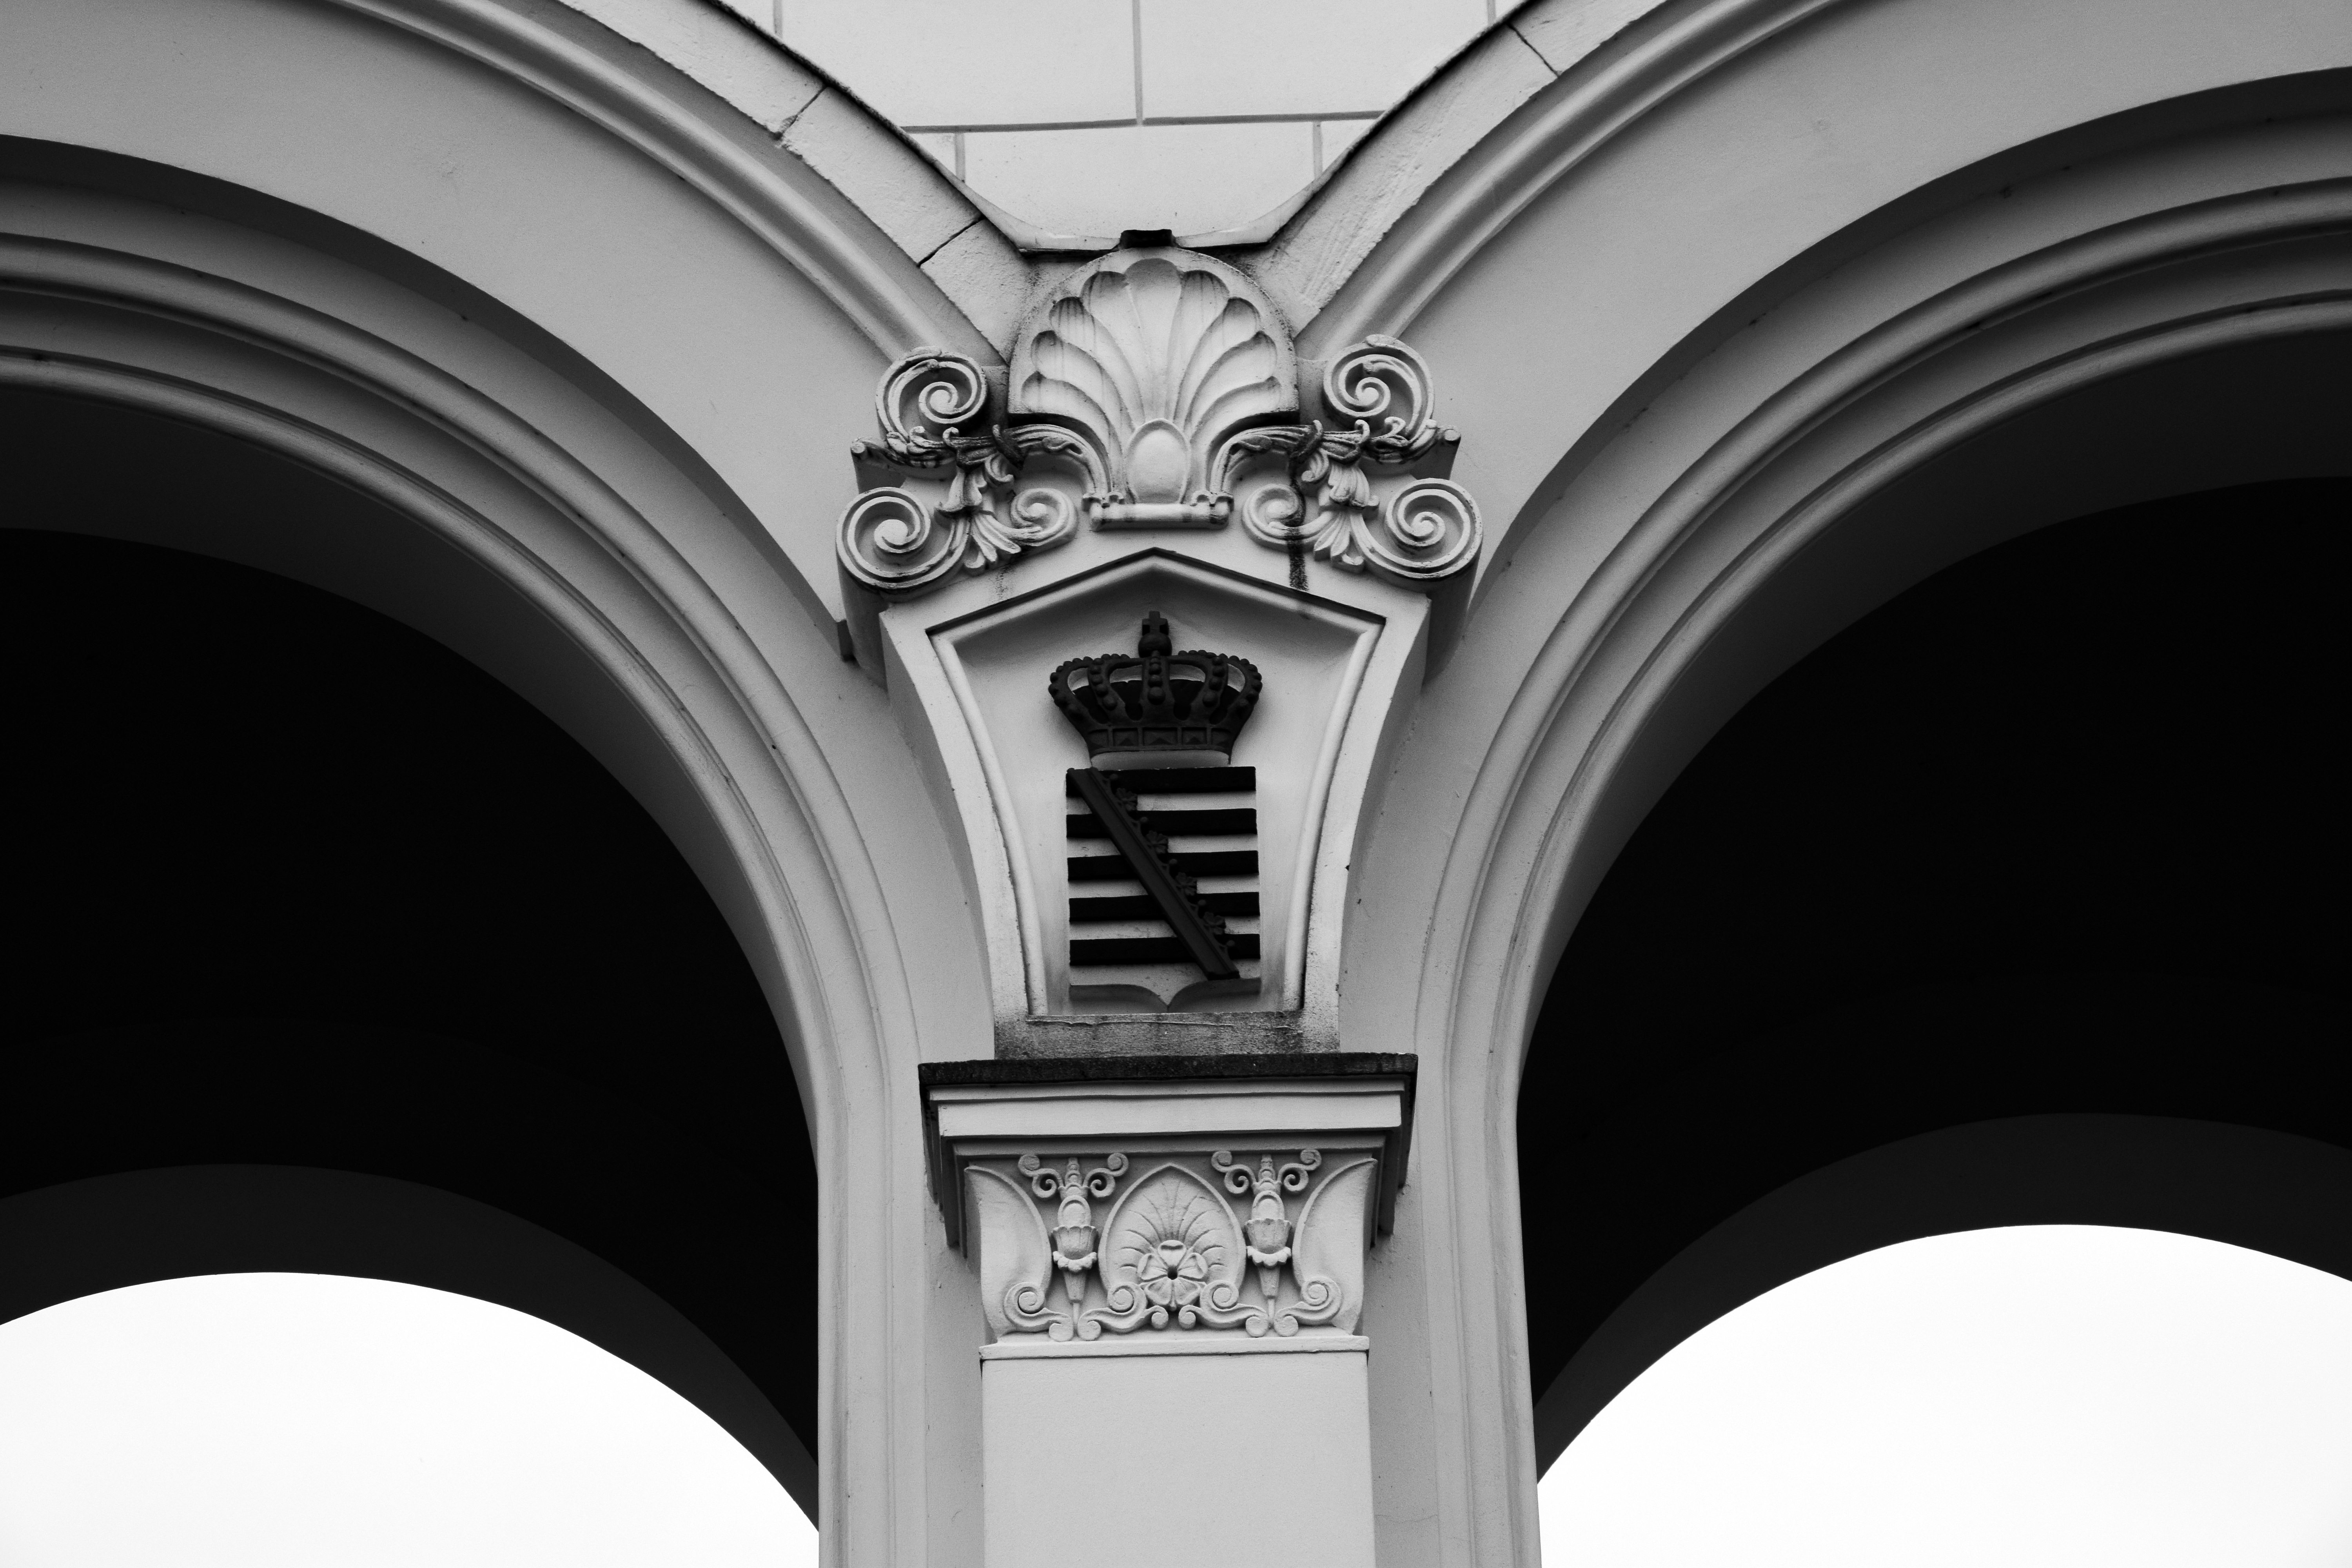
black and white, architecture, structure, white, wheel, window, arch, ceiling, line, column, high, black, monochrome, goal, archway, symmetry, leipzig, railway station, input, saxony, about, coat of arms, monochrome photography, bavarian railway station